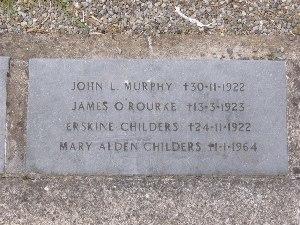
Robert Erskine Childers est un écrivain et nationaliste irlandais qui a été fusillé par les autorités du nouvel État libre d'Irlande. Il est le fils de l’orientaliste Robert Caesar Childers, le cousin de Hugh Childers et de Robert Barton et le père d’Erskine Hamilton Childers, lequel devint le quatrième Président d'Irlande.